Henry Greenway

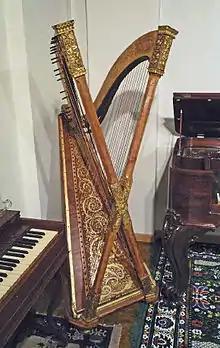
Double chromatic harp, built ca. 1890 by Henry Greenway; one of two extant instruments of this type, (photo: National Music Museum)

Henry Greenway (Birmingham, England, 1833 - St. Louis, Missouri, 1903) was an English-born American harp maker. He created a type of chromatic cross-strung harp displaying X-shaped double pilar and double neck. His workshop was at 545 Atlantic Street in Brooklyn, N.Y.